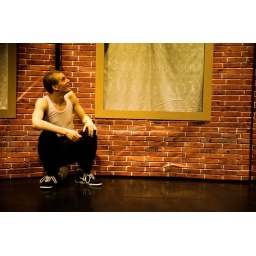
Foto's van de Try Out van Booming Rotterdam door Young Stage in de Hennekijnstraat. Fotograaf Jaap Kooiman